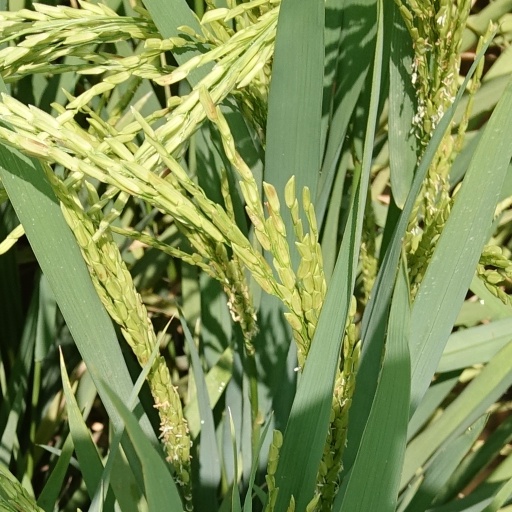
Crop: rice